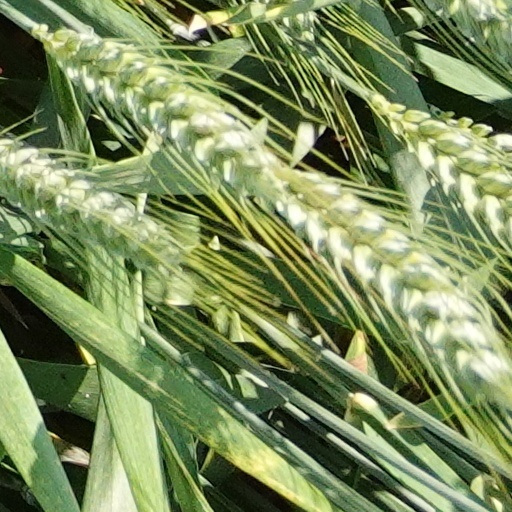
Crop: wheat